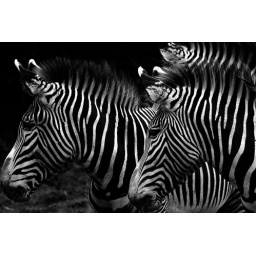
Black and white animals shot in black and white, genius. Chester Zoo.